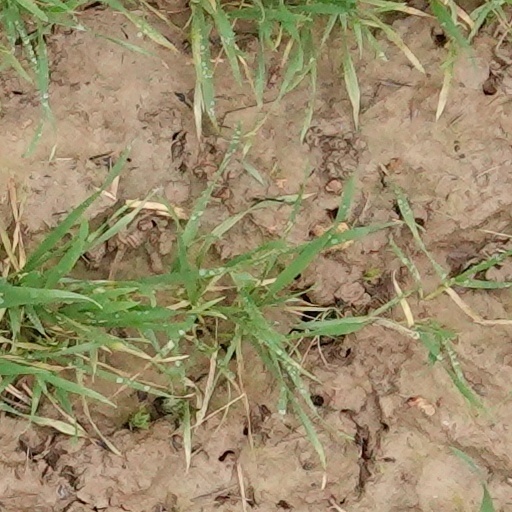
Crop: wheat